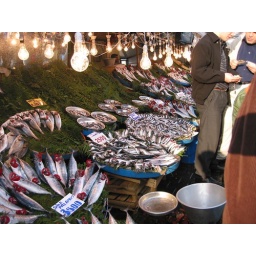
A fish market in Istanbul's asian side.